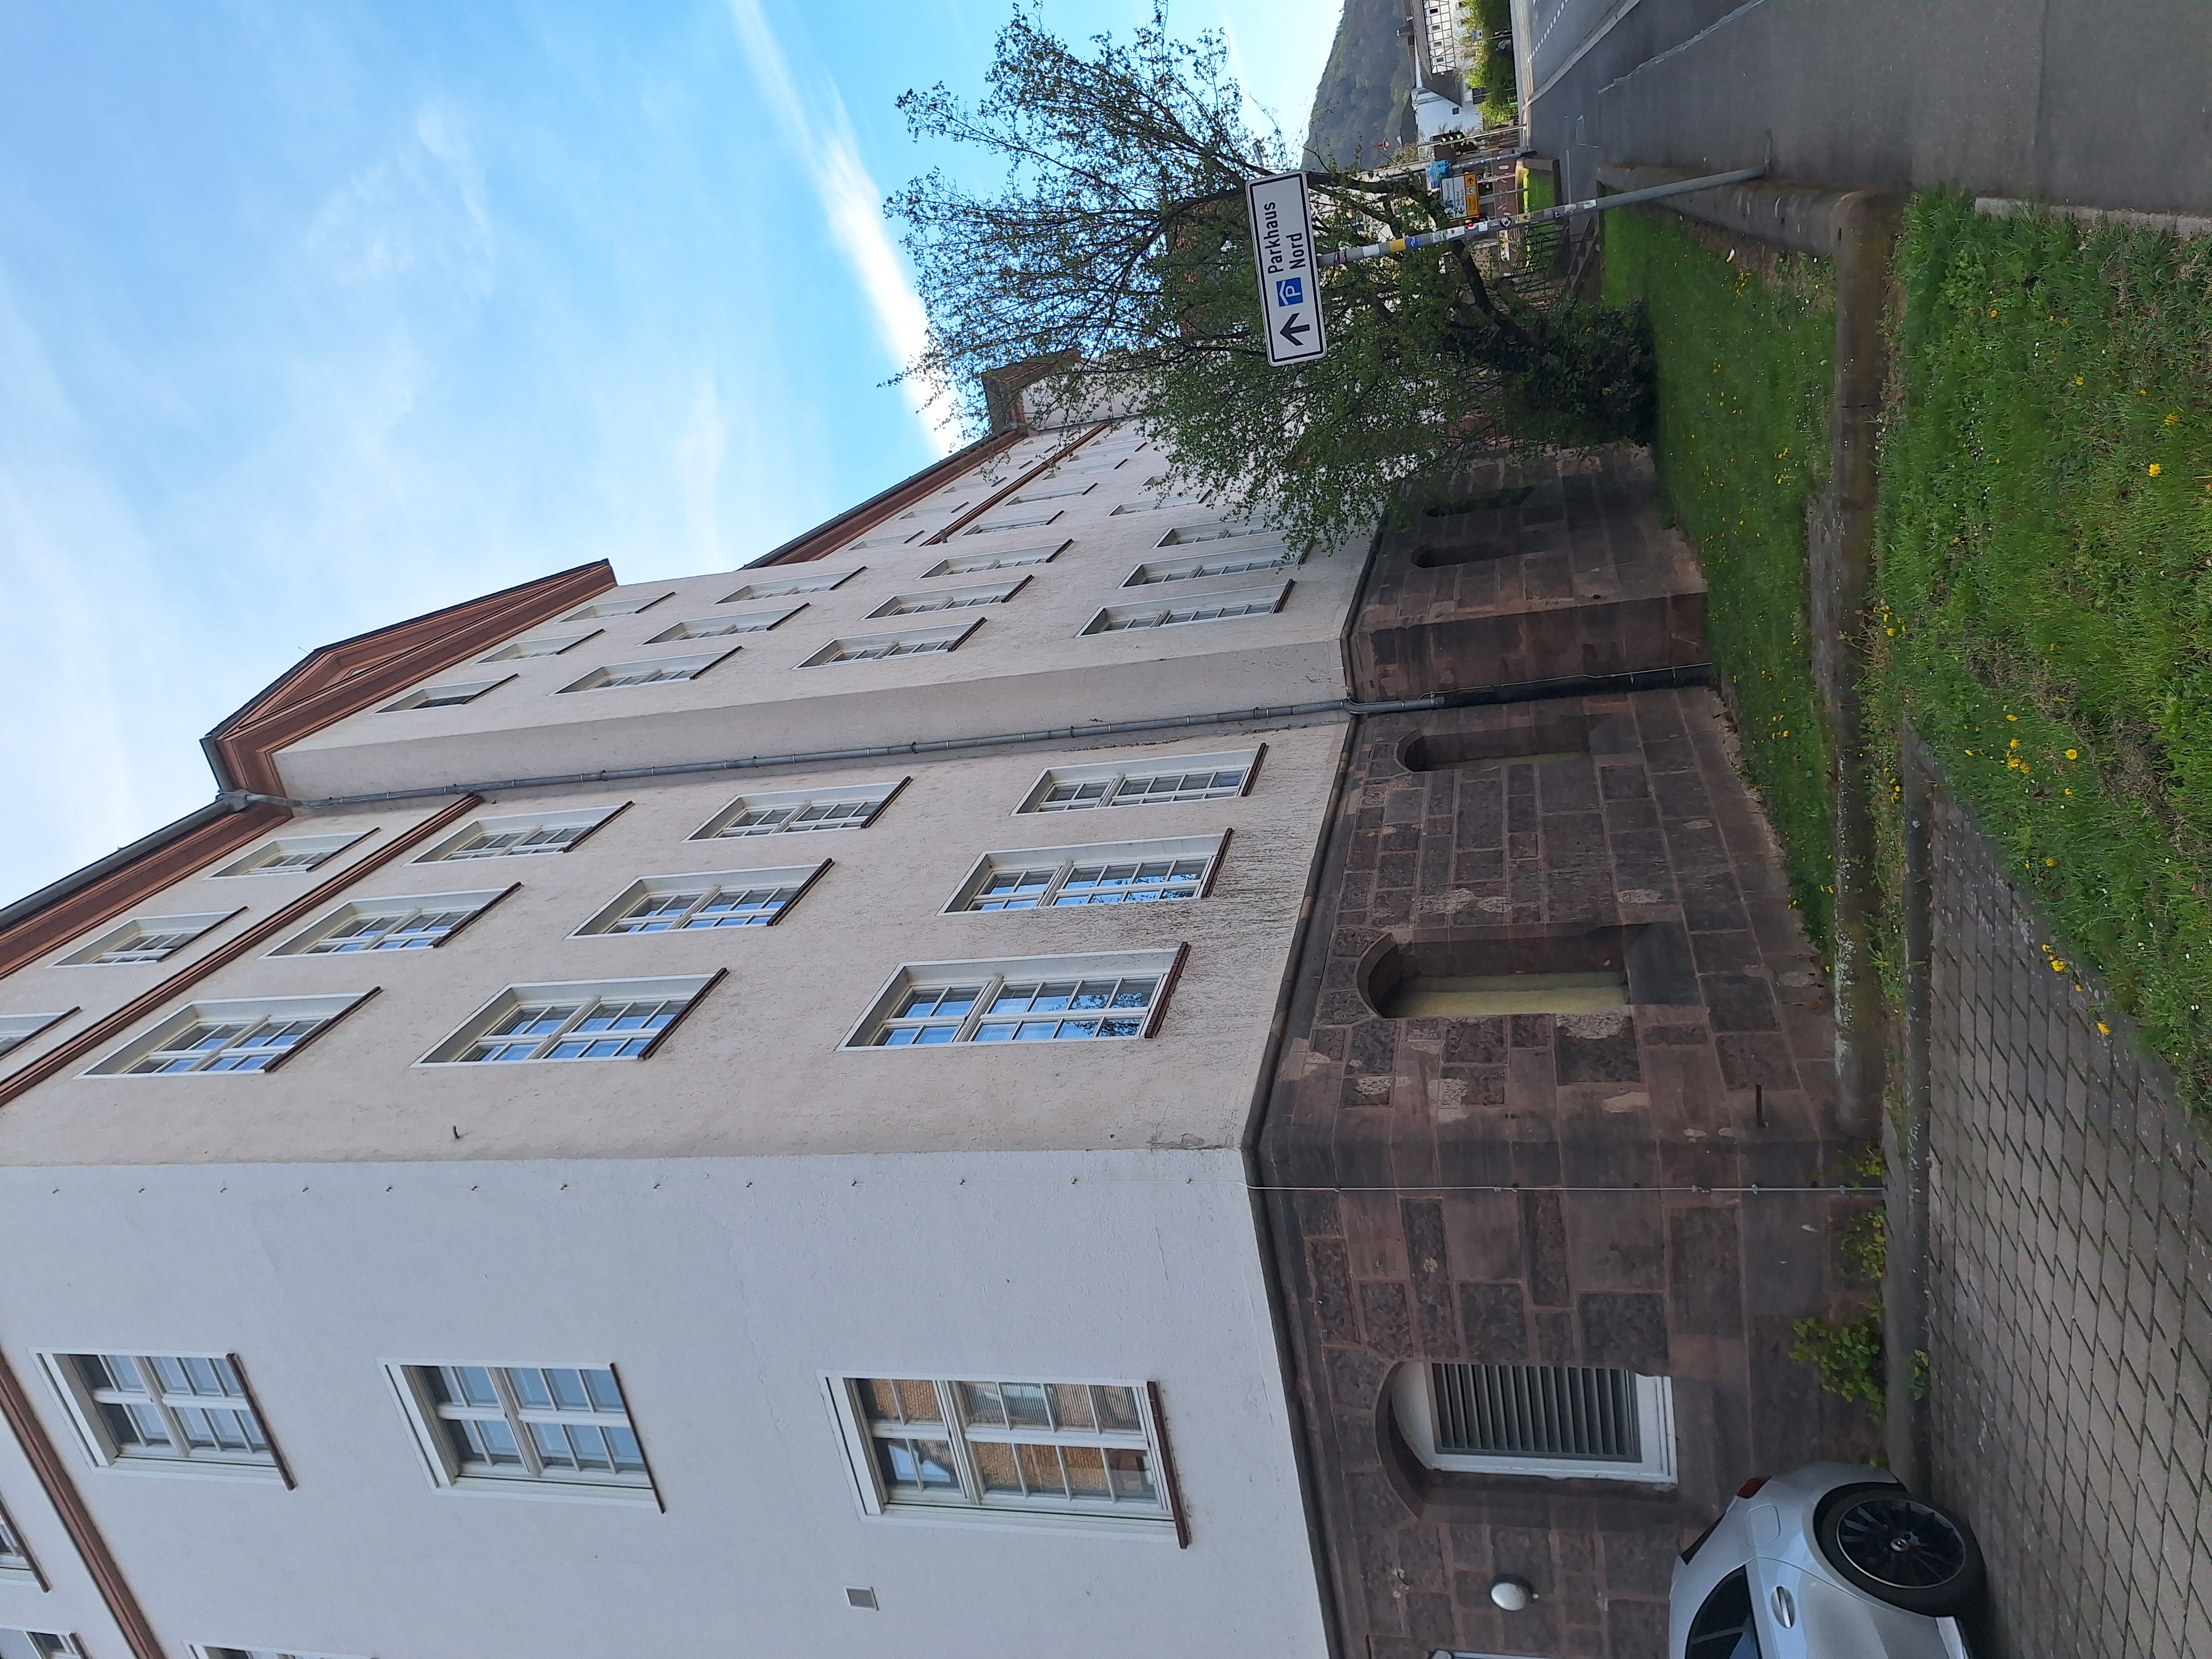
Building: Robert-Koch-Straße 4